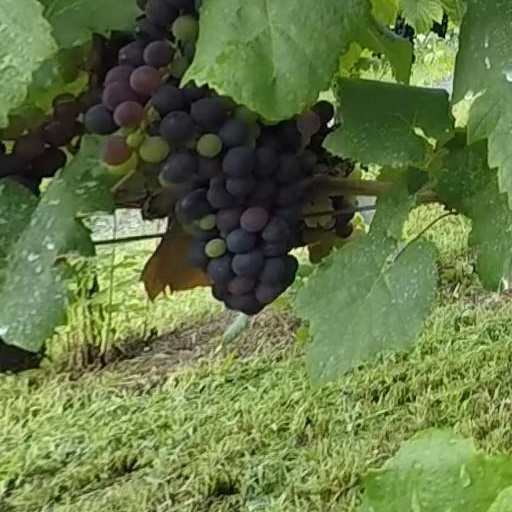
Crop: grape